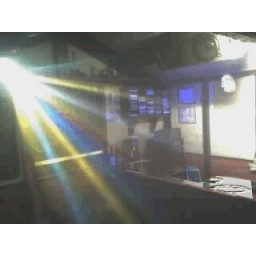
frog n cat a view of the bar in side my shed